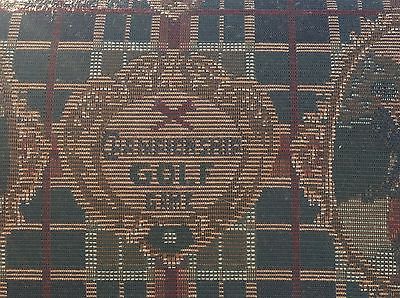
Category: chair